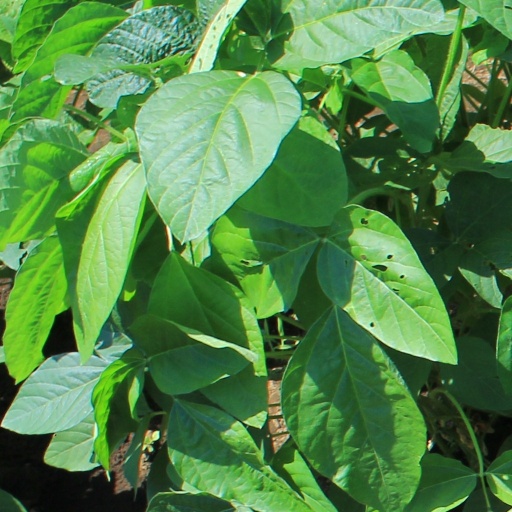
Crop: soybean